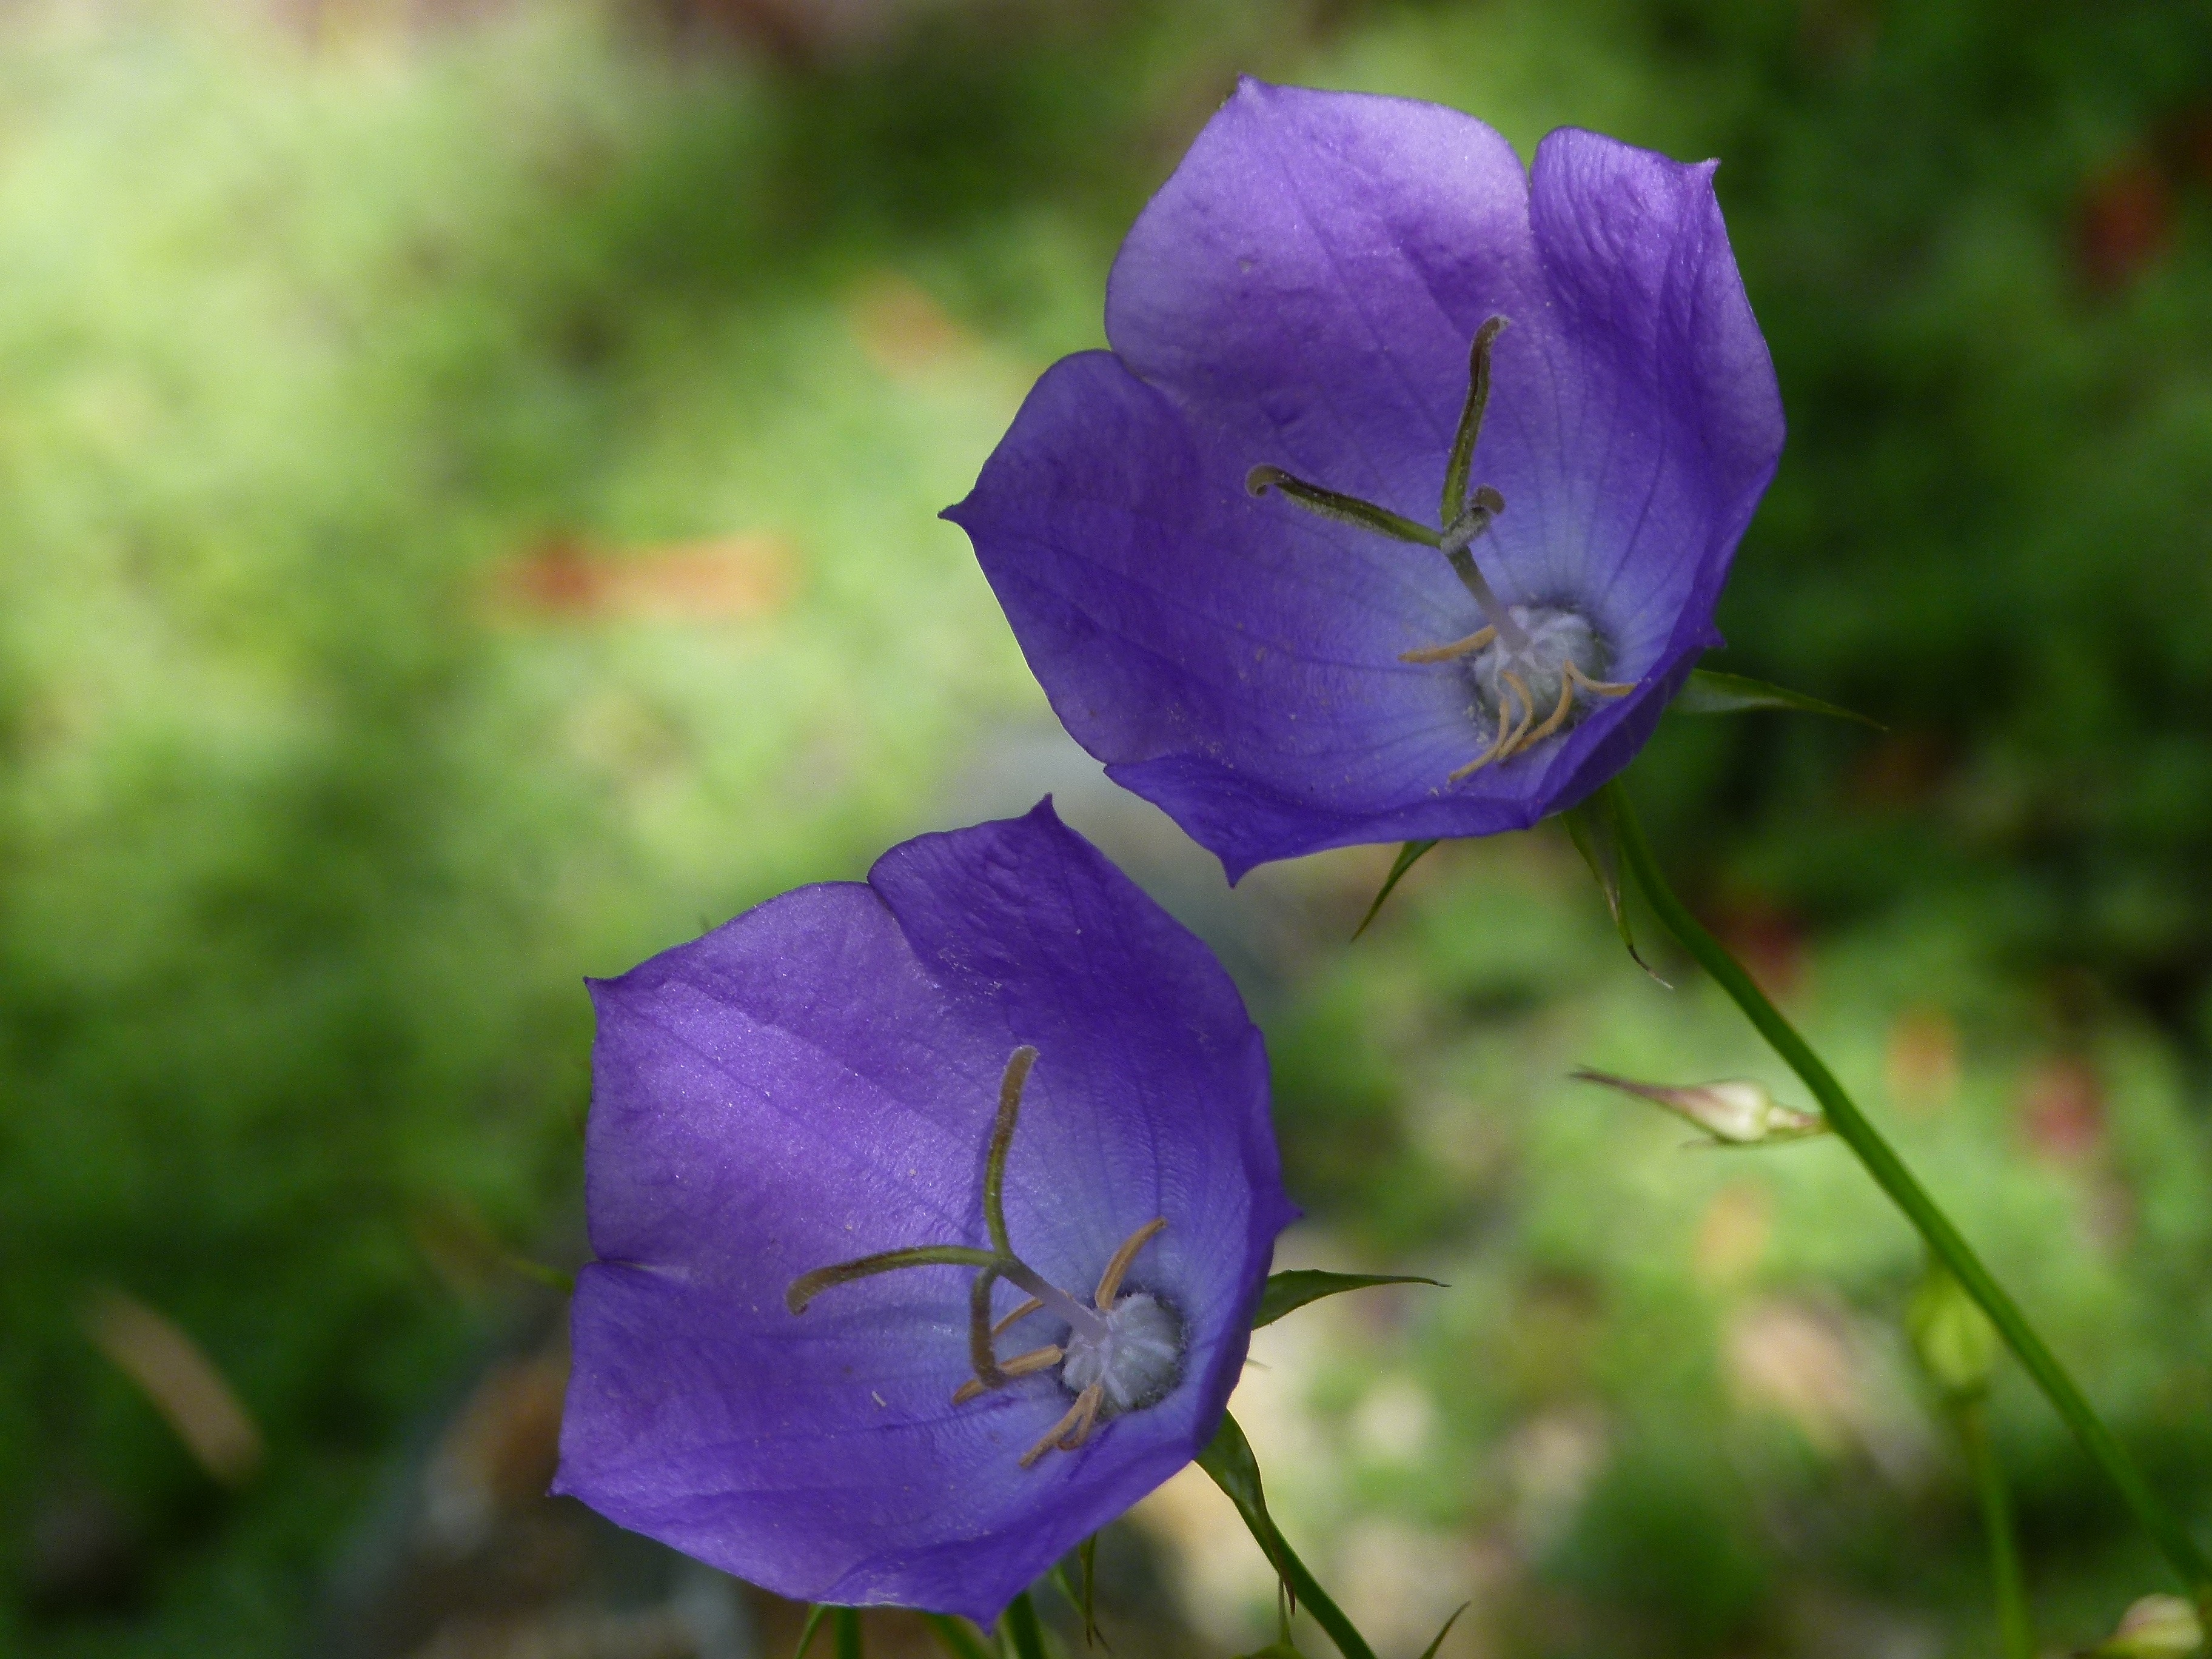
nature, plant, flower, petal, botany, garden, pink, flora, wildflower, flowers, close up, bellflower, macro photography, flowering plant, bellflower family, harebell, annual plant, plant stem, land plant